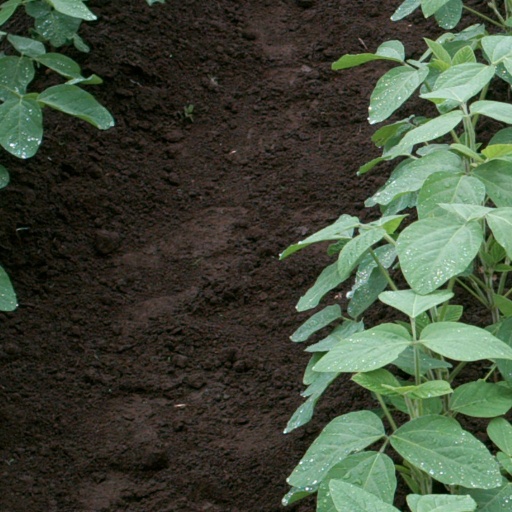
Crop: soybean